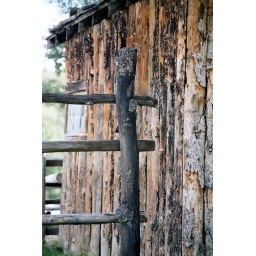
Detail on fence in front of wooden shed